Pasukan Kuning

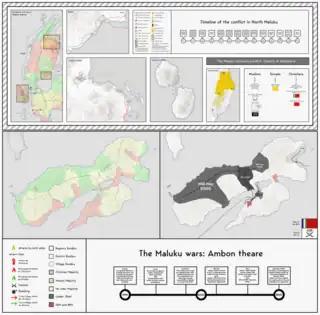
Map of the conflict in Ternate in other places in Maluku

The formation of North Maluku province in 1999 was a major political event that involved many local elites and communities. However, soon after the province was inaugurated, a fierce competition for the governorship emerged among four candidates: Mudaffar Syah, the Sultan of Ternate; Bahar Andili, the District Head of Central Halmahera; Syamsir Andili, the Mayor of Ternate City; and Thaib Armain, the Regional Secretary of the provincial bureaucracy. The first provincial parliament, which was dominated by the ruling Golkar Party, was supposed to elect the governor in 2000 based on the results of the 1999 district elections. The two frontrunners, Bahar Andili and Mudaffar Syah, had different visions for the province: the former wanted to emphasize its administrative and economic development, while the latter wanted to highlight its historical and cultural identity as the land of the sultanates (Maloko Kie Raha) and seek a special status within Indonesia. These political rivalries soon overshadowed the initial unity and solidarity that had characterized the secession movement from Maluku province, eventually Sultan Muadaffar Syah won the election as the Golkar candidate, by commanding his traditional authority among the local population.